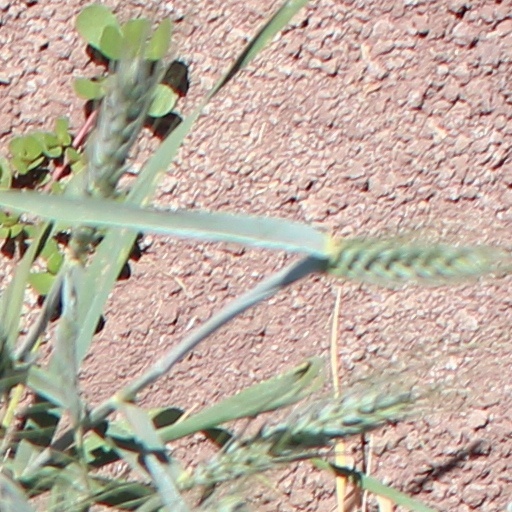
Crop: wheat